Brookwood School

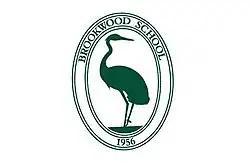

Brookwood School, founded in 1956, is a non-denominational, co-educational, non-profit day school in Manchester-by-the-Sea, Massachusetts. Sports such as field hockey, basketball, soccer, and lacrosse are offered. There are after school classes offered by teachers as well as visitors that include sewing, music classes, knitting, and clay.